3-dehydroquinate synthase

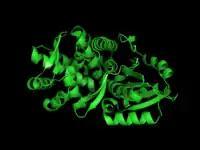
This cartoon representation of 3-dehydroquinate synthase shows the arrangement of the secondary structure of the protein

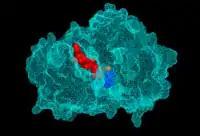
3-dehydroquinate synthase interacting with its substrates NAD, carbaphosphonate, and Zn, which are shown as spheres in this representation

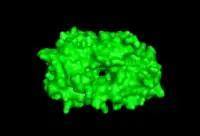
This representation of 3-dehydroquinate synthase shows the surface of the enzyme, as well as the active site, which can be seen in the middle.

The systematic name of this enzyme class is 3-deoxy--"arabino"-hept-2-ulosonate-7-phosphate phosphate-lyase (cyclizing; 3-dehydroquinate-forming). Other names in common use include 5-dehydroquinate synthase, 5-dehydroquinic acid synthetase, dehydroquinate synthase, 3-dehydroquinate synthetase, 3-deoxy-arabino-heptulosonate-7-phosphate phosphate-lyase, (cyclizing), and 3-deoxy-arabino-heptulonate-7-phosphate phosphate-lyase (cyclizing).